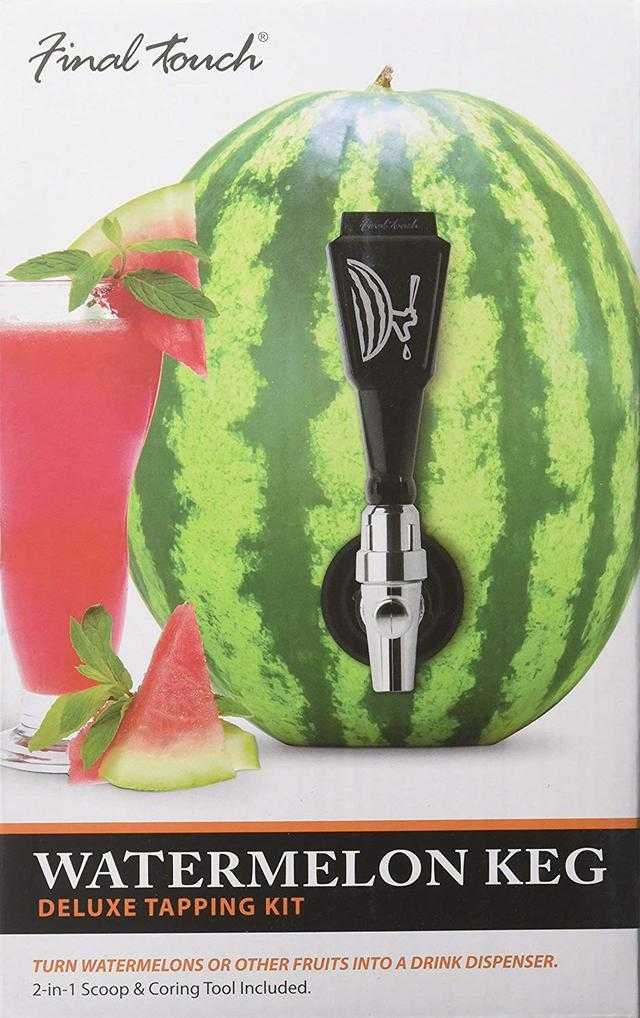
Label: Watermelon